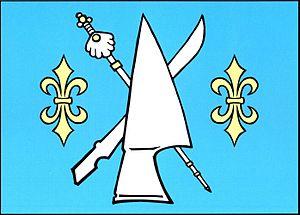
Černín est une commune du district de Znojmo, dans la région de Moravie-du-Sud, en République tchèque. Sa population s'élevait à 146 habitants en 2019.